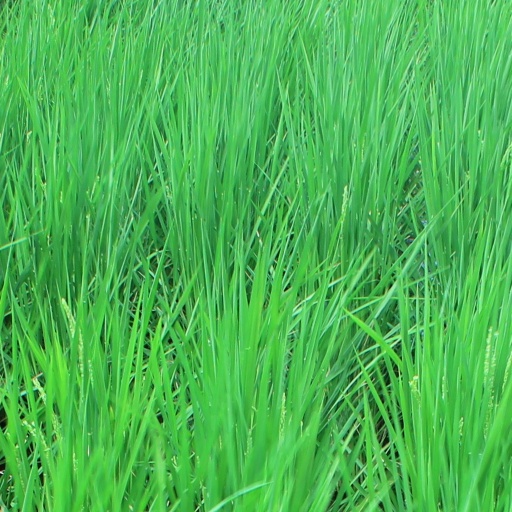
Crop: rice